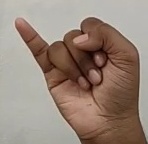
ASL sign: J